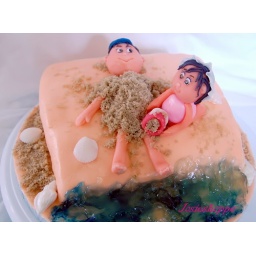
Vanilla sponge cake crumb coated in white chocolate ganache...all decorations are fondant